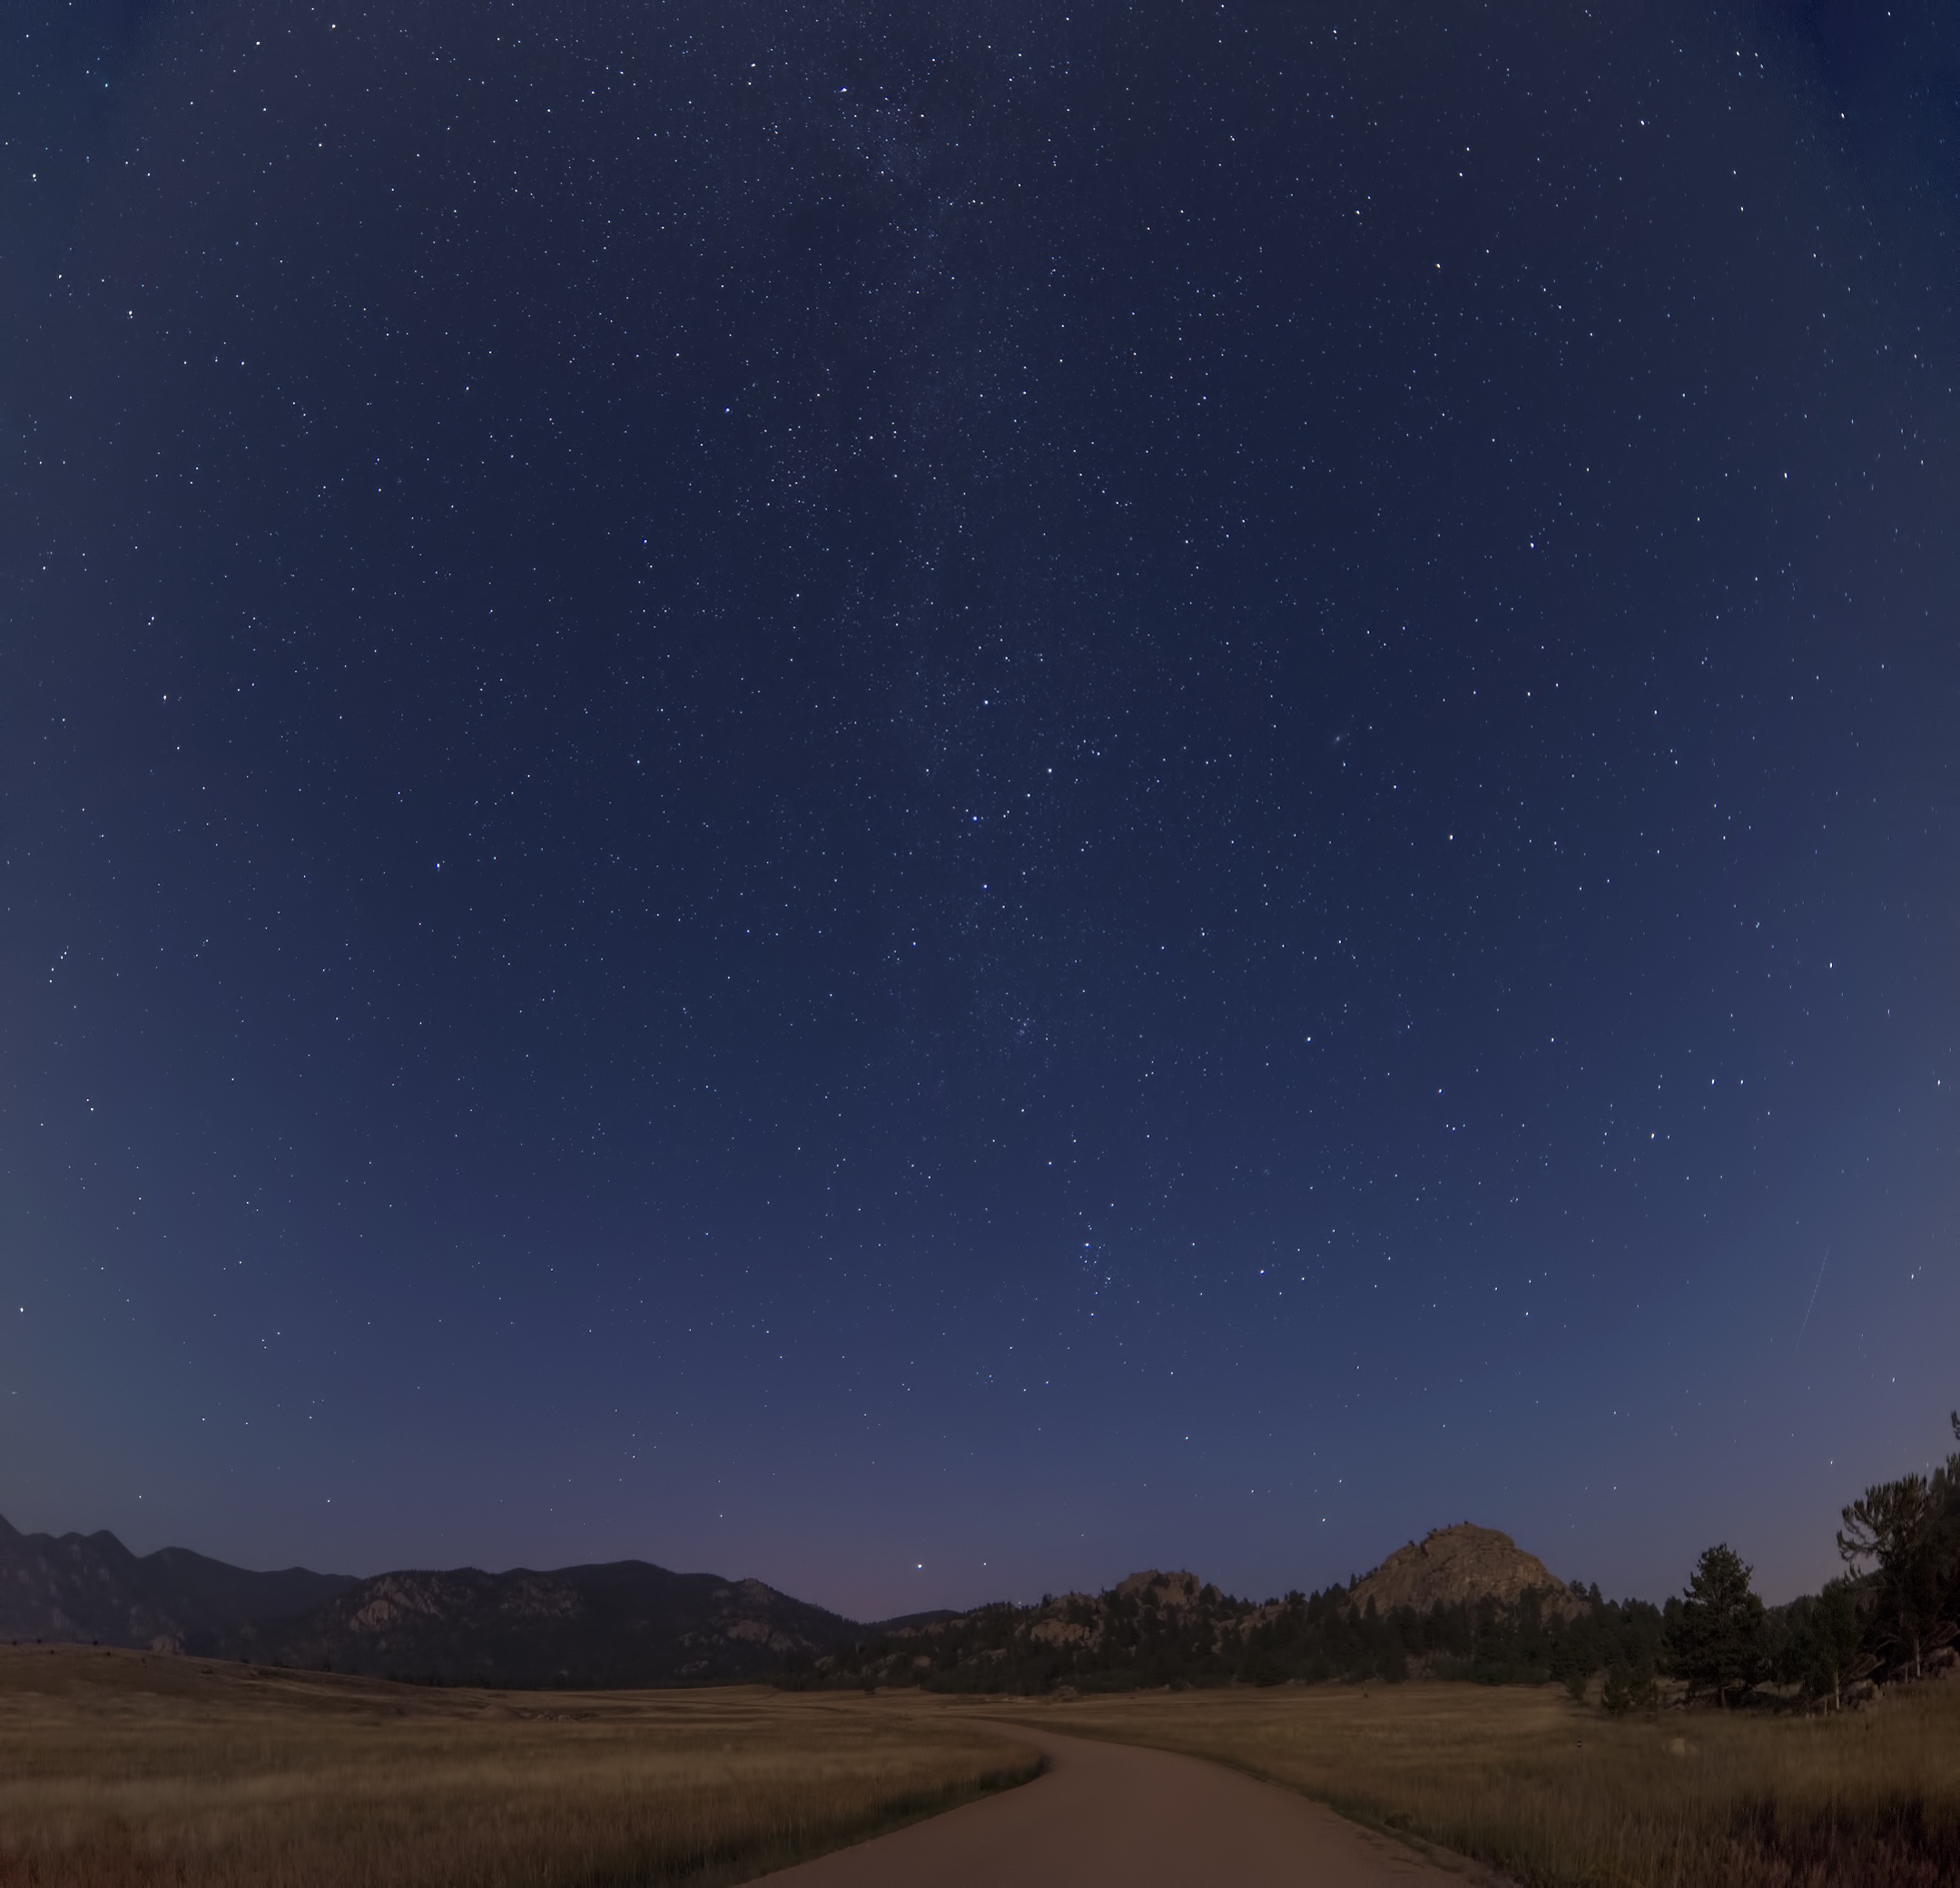
sky, road, night, star, atmosphere, aurora, astronomy, stars, astronomical object